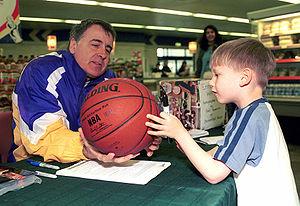
Gail Charles Goodrich Jr. est un ancien joueur américain de basket-ball de NBA. Il a pris part à l'épopée des Lakers de Los Angeles en 1971-1972 qui avait établi le record de 33 victoires consécutives, ce qui demeure toujours à l'heure actuelle la meilleure série de l'histoire de la NBA et cette saison fut également l'année du premier titre de champion de Los Angeles. Goodrich était le meilleur marqueur de cette équipe. En 1996, 17 ans après son retrait du monde professionnel, Goodrich fut intronisé au Basketball Hall of Fame.